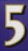
Number: 5